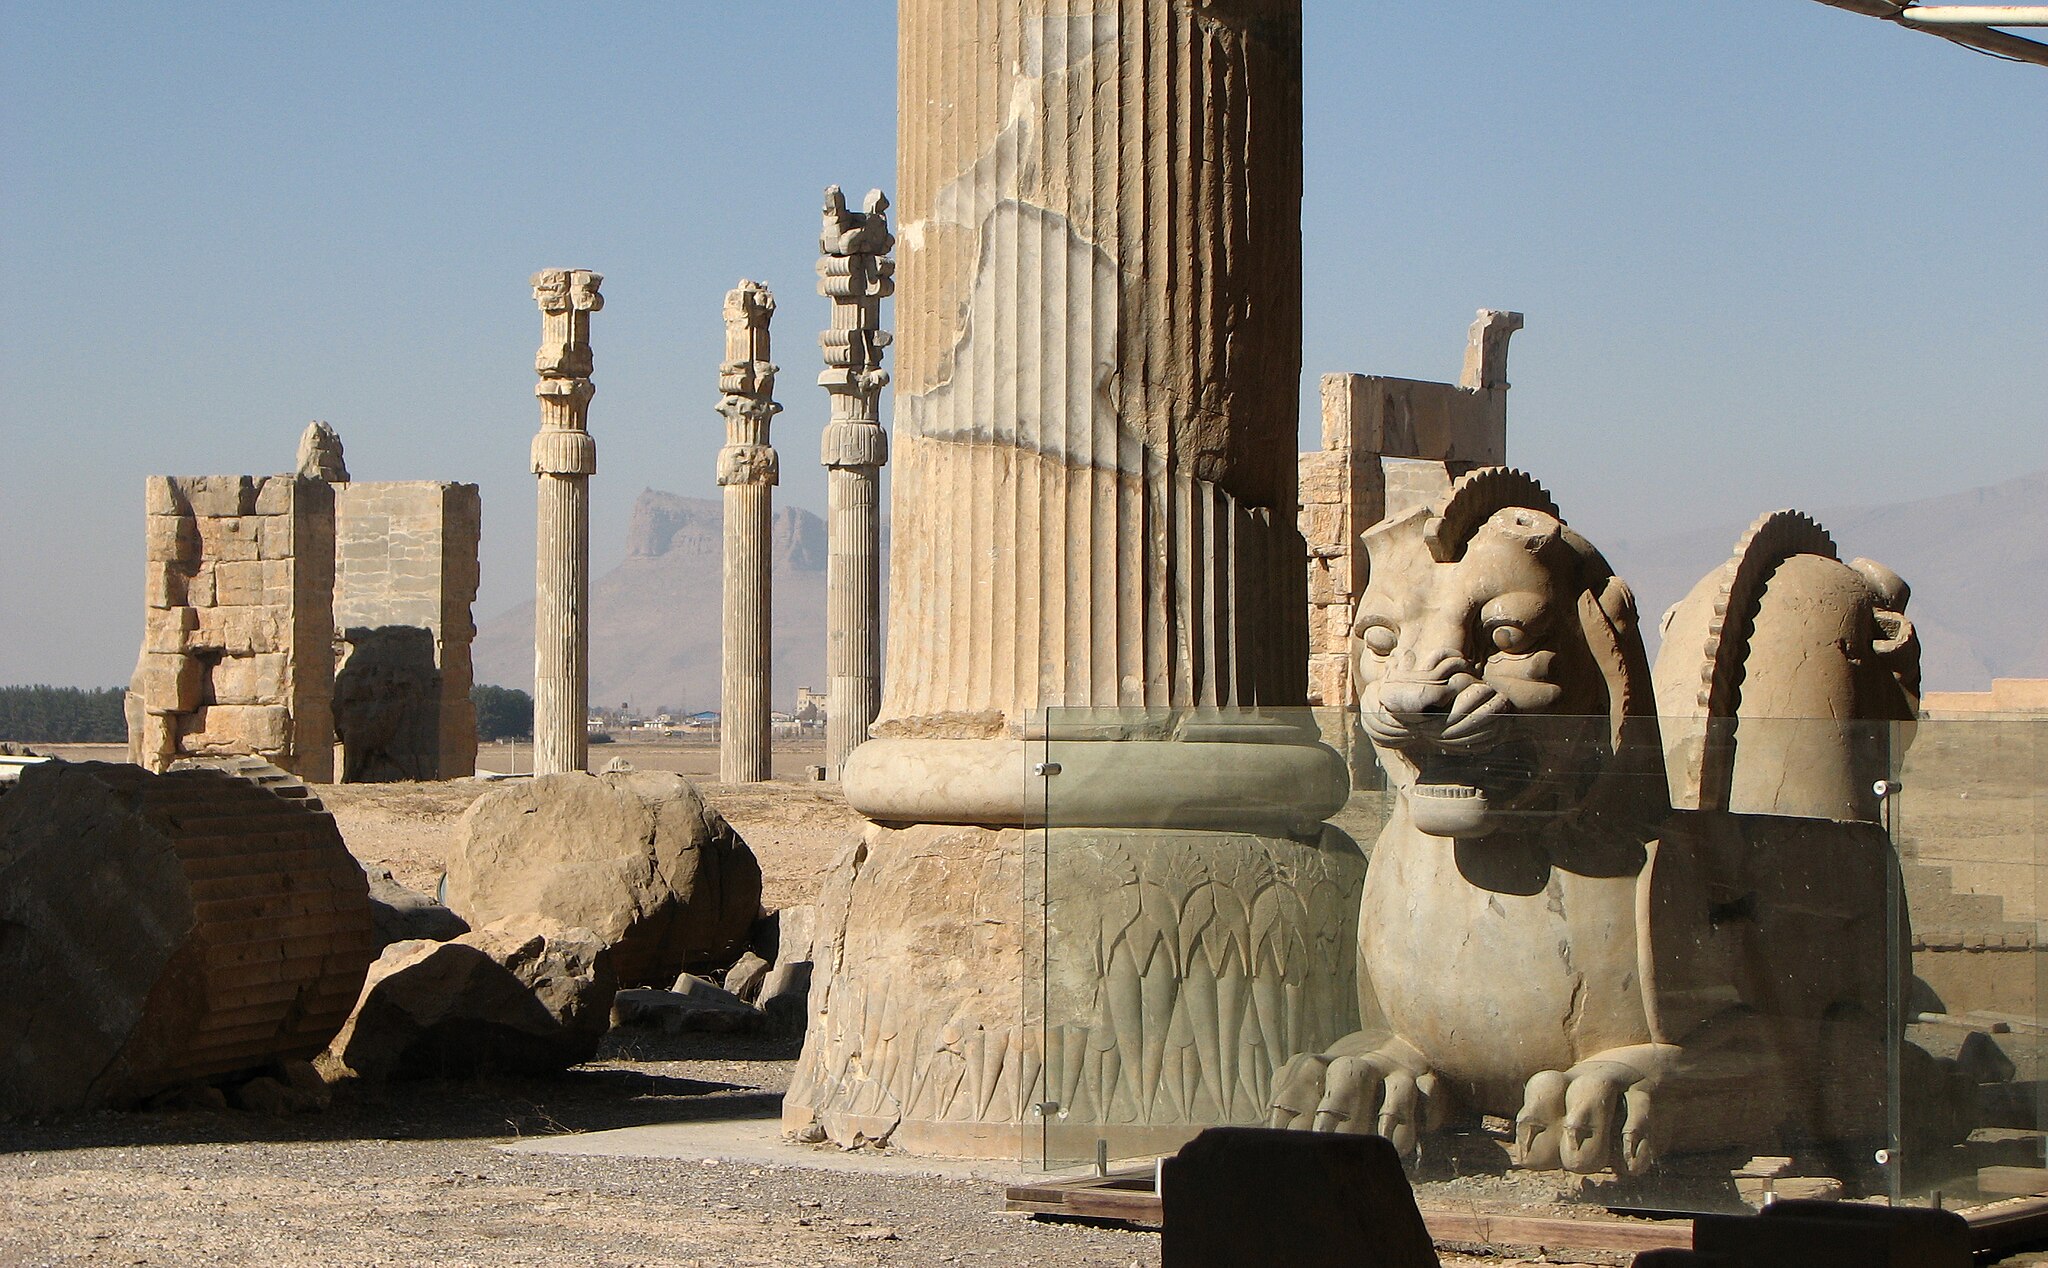
Title: TJ5
Date: 2014-12-05 11:51:35
Categories: Self-published work, Images from Wiki Loves Monuments 2016, Cultural heritage monuments in Iran with known IDs, Uploaded via Campaign:wlm-ir, Images from Wiki Loves Monuments 2016 in Iran, Images from Wiki Loves Monuments in Marvdasht, 2014 in Persepolis, Iran photographs taken on 2014-12-05, Details of Apadana of Persepolis, Lion capitals in Persepolis, Remote views of Gate of All Nations